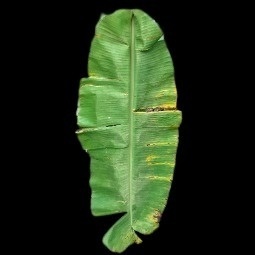
Label: Boron